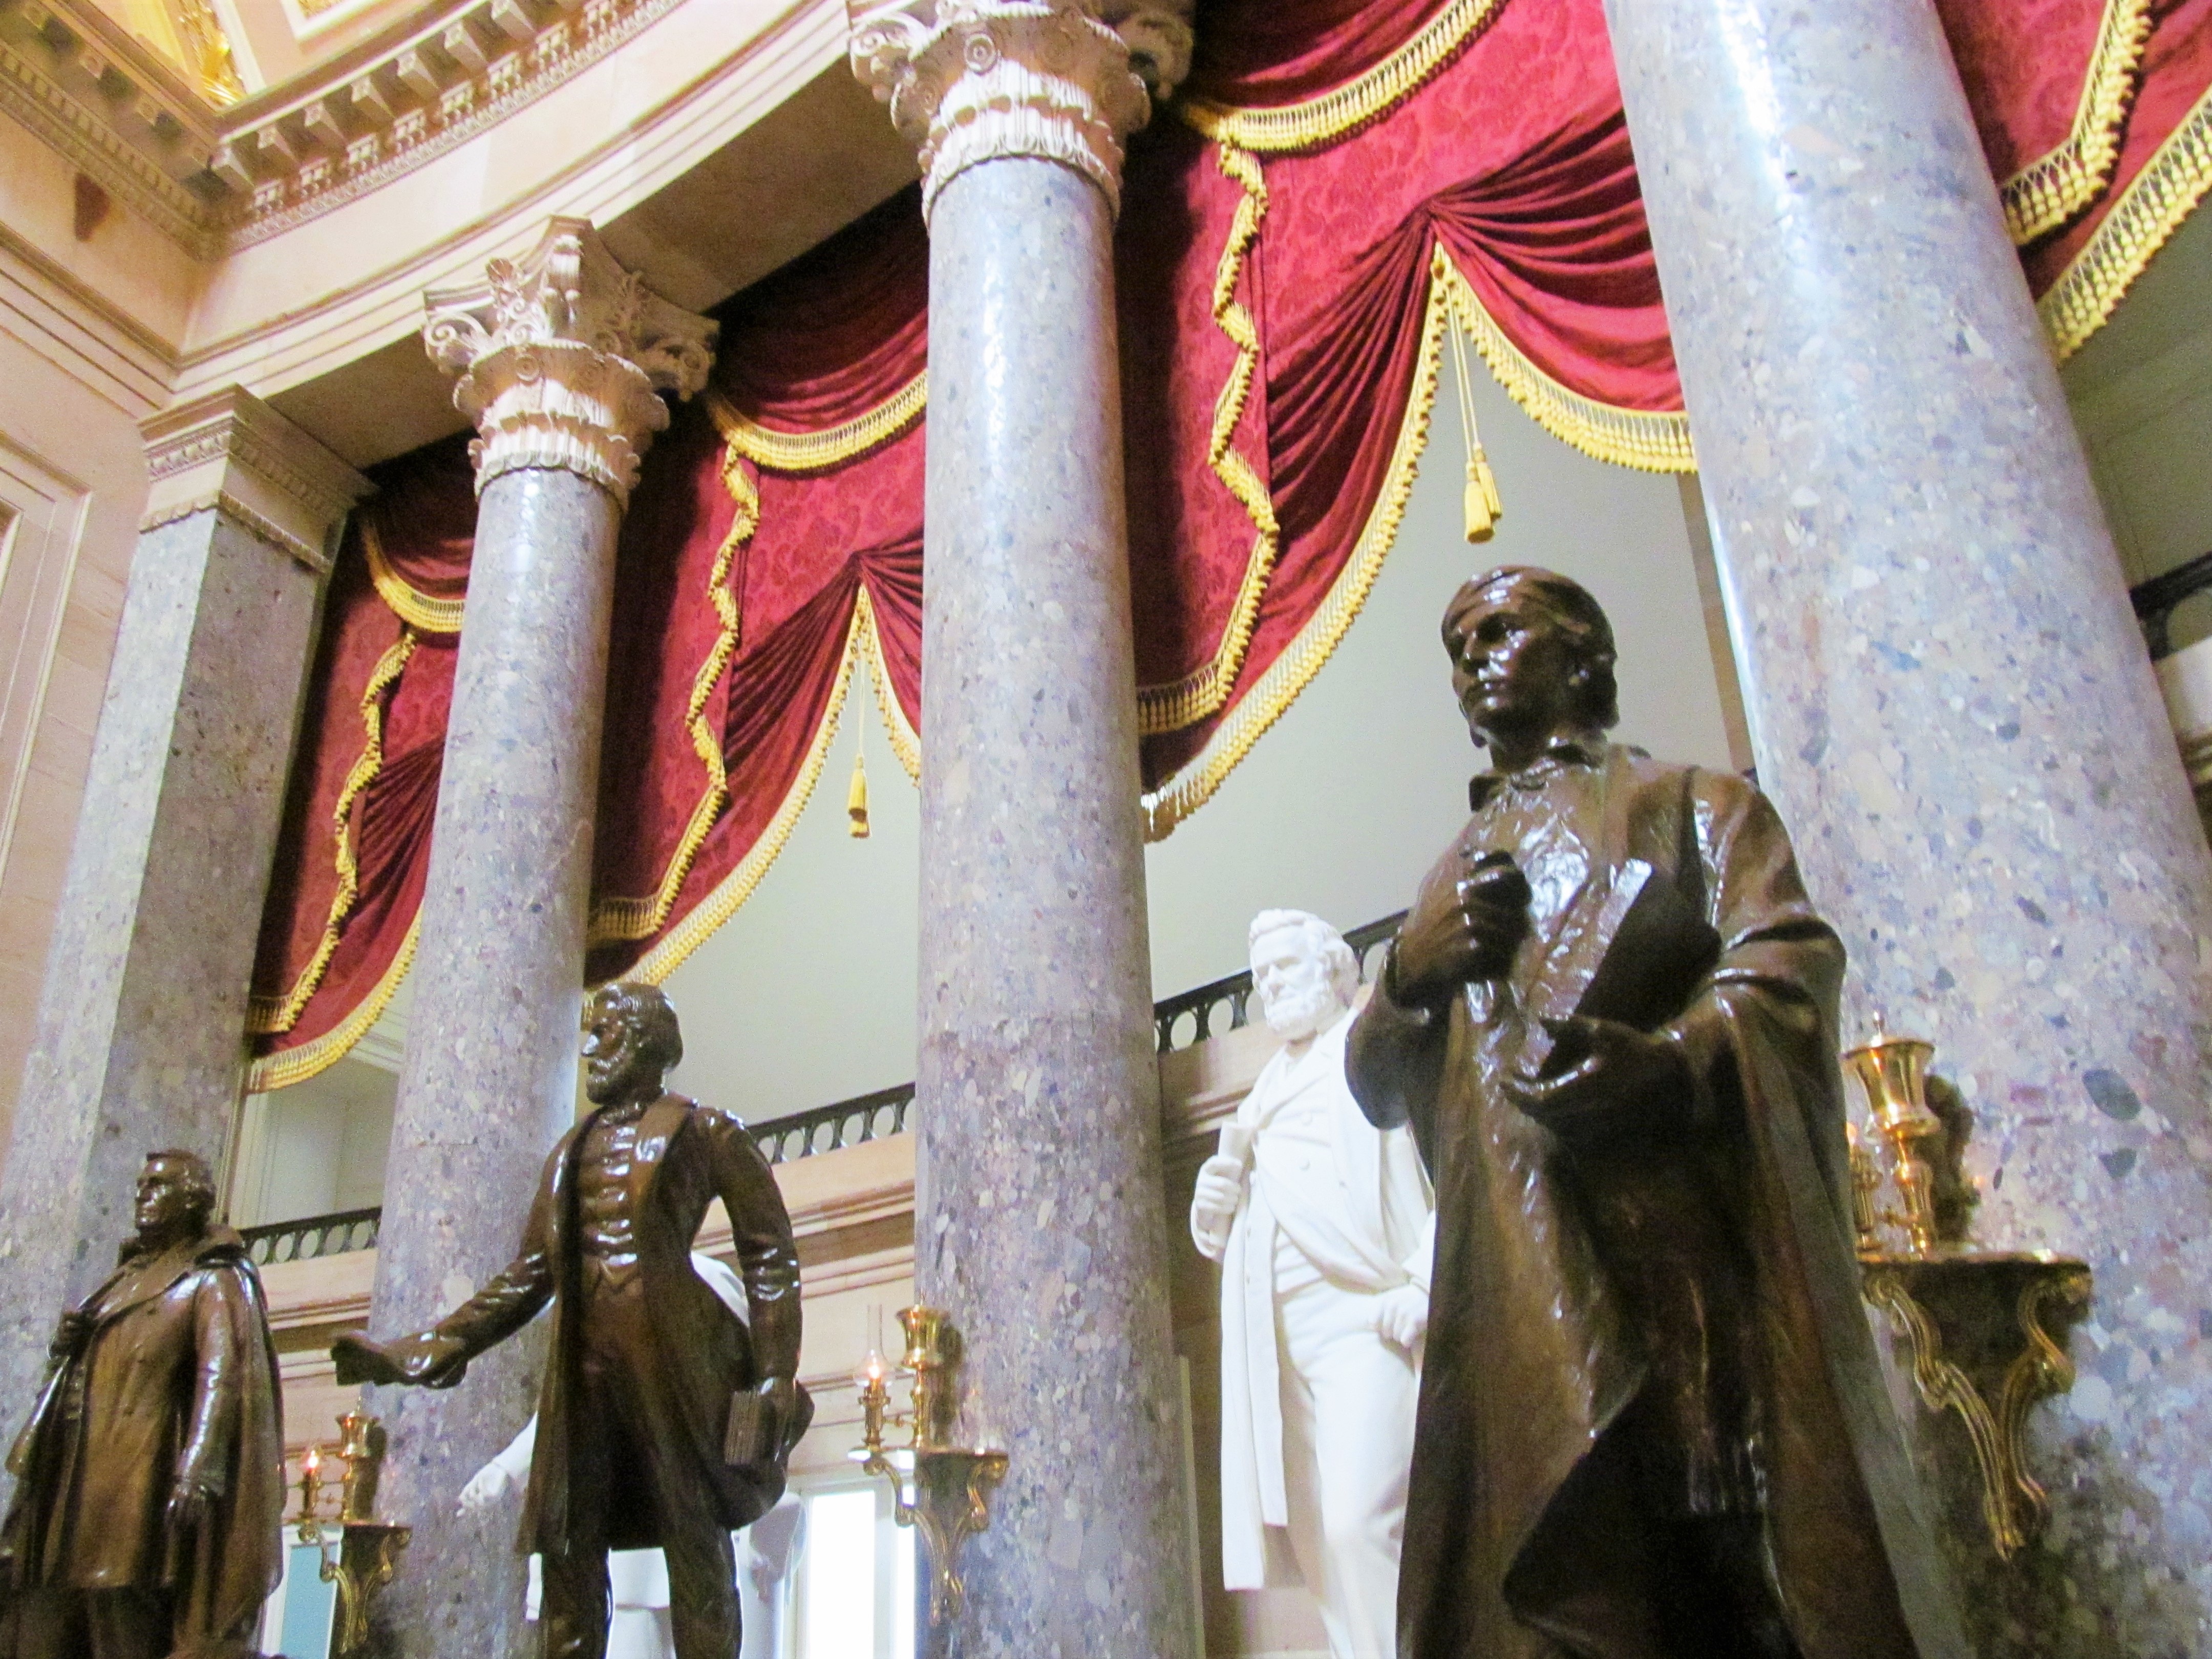
statue, temple, ancient history, hindu temple, middle ages, tradition, place of worship, religion, wat, monument